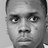
Emotion: sad